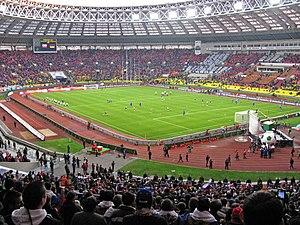
L'équipe de Russie de football est la sélection de joueurs russes représentant le pays lors des compétitions internationales de football masculin, sous l'égide de la Fédération de Russie de football.
La finale de la Coupe UEFA 1998-1999 est la 28ᵉ finale de la Coupe de l'UEFA, organisée par l'UEFA. Ce match de football a lieu le 12 mai 1999 au stade Loujniki de Moscou, en Russie.
La Supercoupe de Russie de 2009 est la septième édition de la Supercoupe de Russie. Ce match de football a lieu le 7 mars 2009 au stade Loujniki de Moscou, en Russie.
La Supercoupe de Russie de 2006 est la quatrième édition de la Supercoupe de Russie. Ce match de football a lieu le 11 mars 2006 au stade Loujniki de Moscou, en Russie.